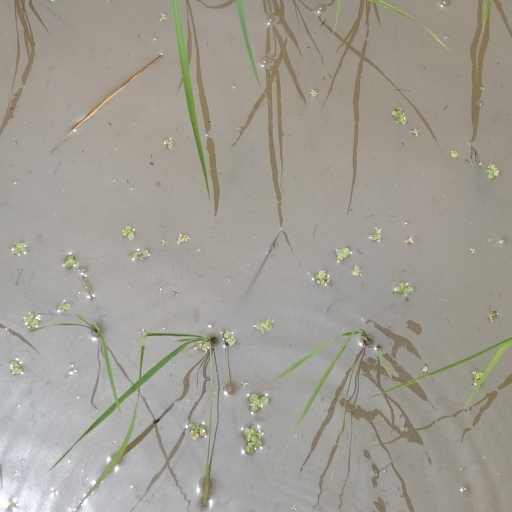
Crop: rice